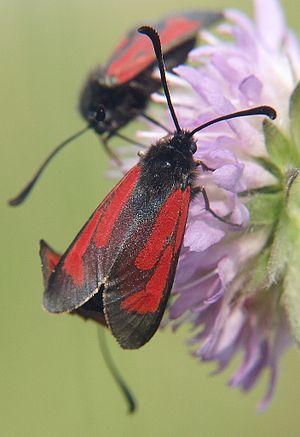
La Zygène diaphane ou Zygène des boucages, Zygaena minos, est une espèce de lépidoptères de la famille des Zygaenidae et de la sous-famille des Zygaeninae.